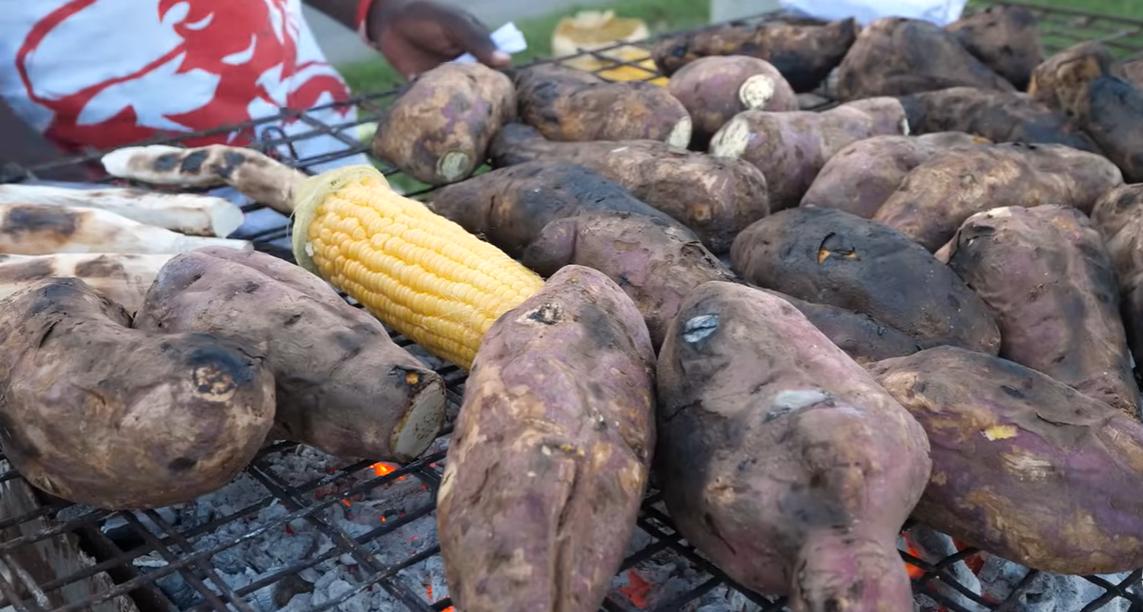
Viazi hivi vya kuchomwa vilivyowekwa kwenye juu ya makaa, kando kando kunaonekana pia mahindi iliyowekwa juu kupashwa moto. Vinakaa rangi ya kijivu na mbele kuna mtu aliyeshika waya hilo, amevalia shati nyeupe, na kwenye mkono ameshikia kitu jeupe.